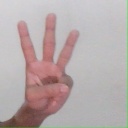
अक्षर: व